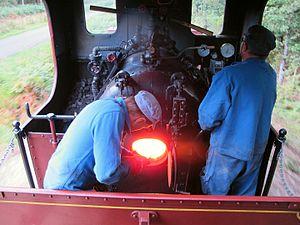
L'équipe de conduite de la locomotive 020 T 11 du Train du Bas-Berry le 23 août 2015.
Un chauffeur est une personne dont le travail est d'alimenter en combustible et en eau une chaudière sur une installation immobile ou mobile.